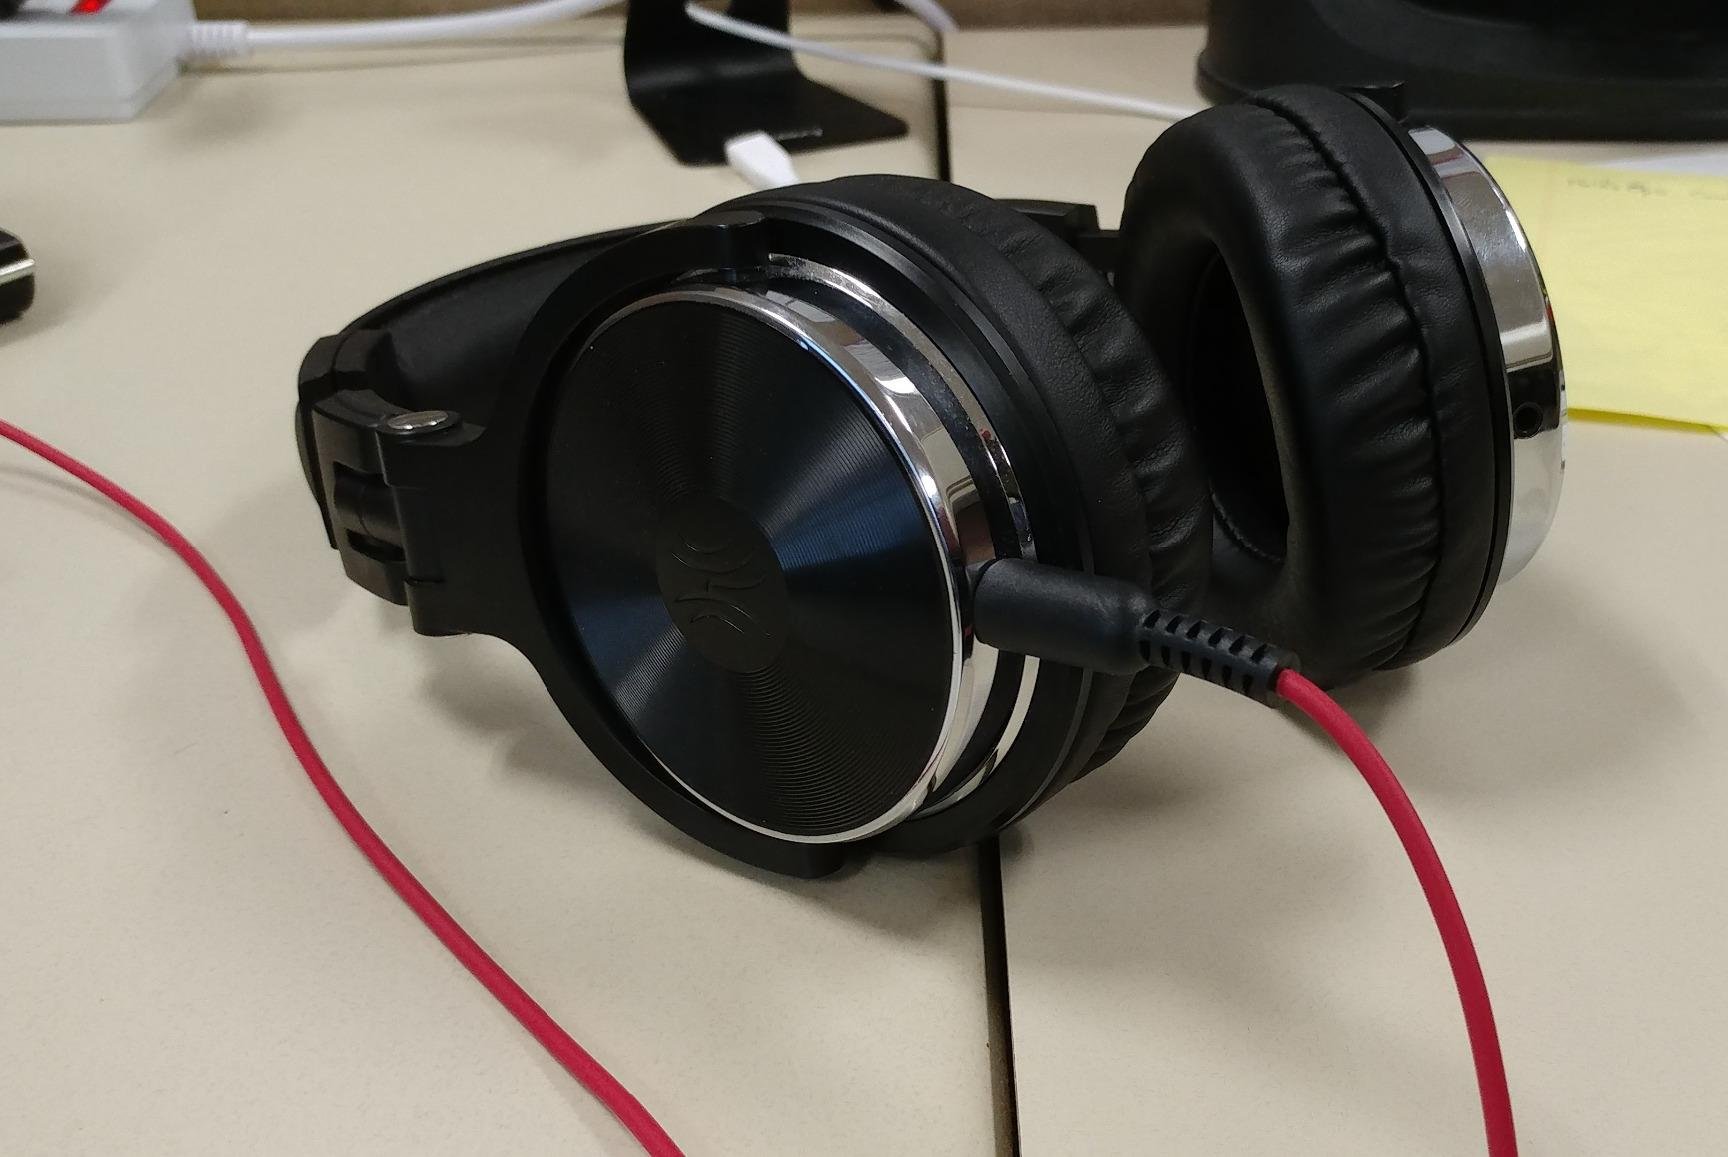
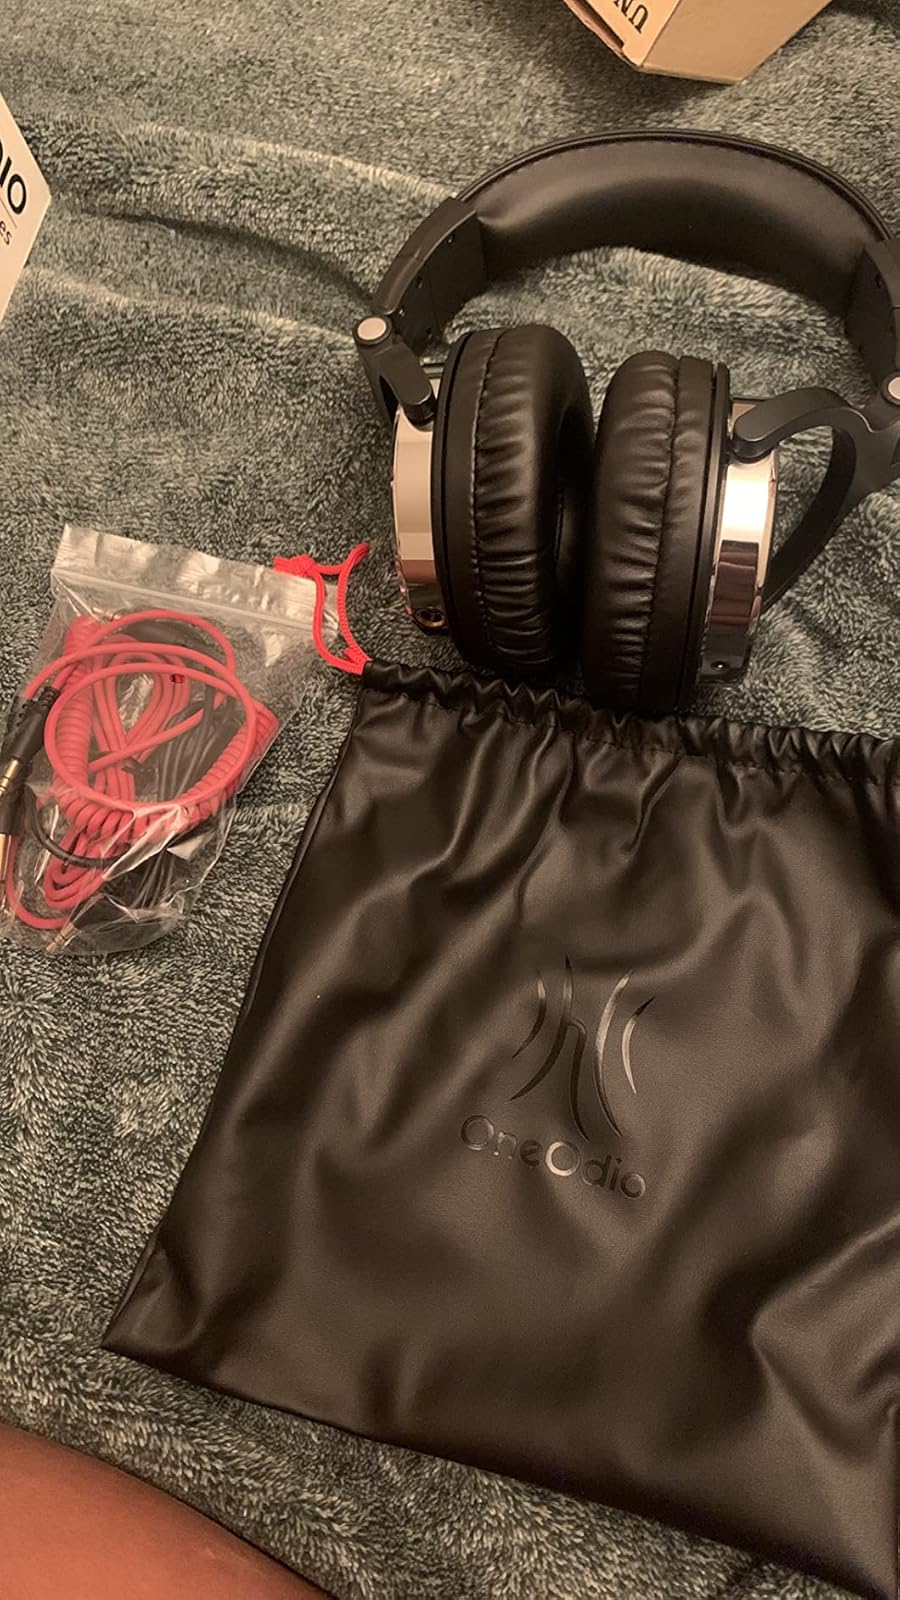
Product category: headphones
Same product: yes